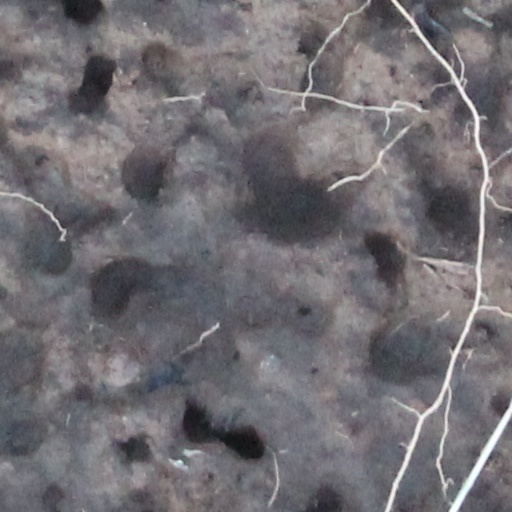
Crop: wheat